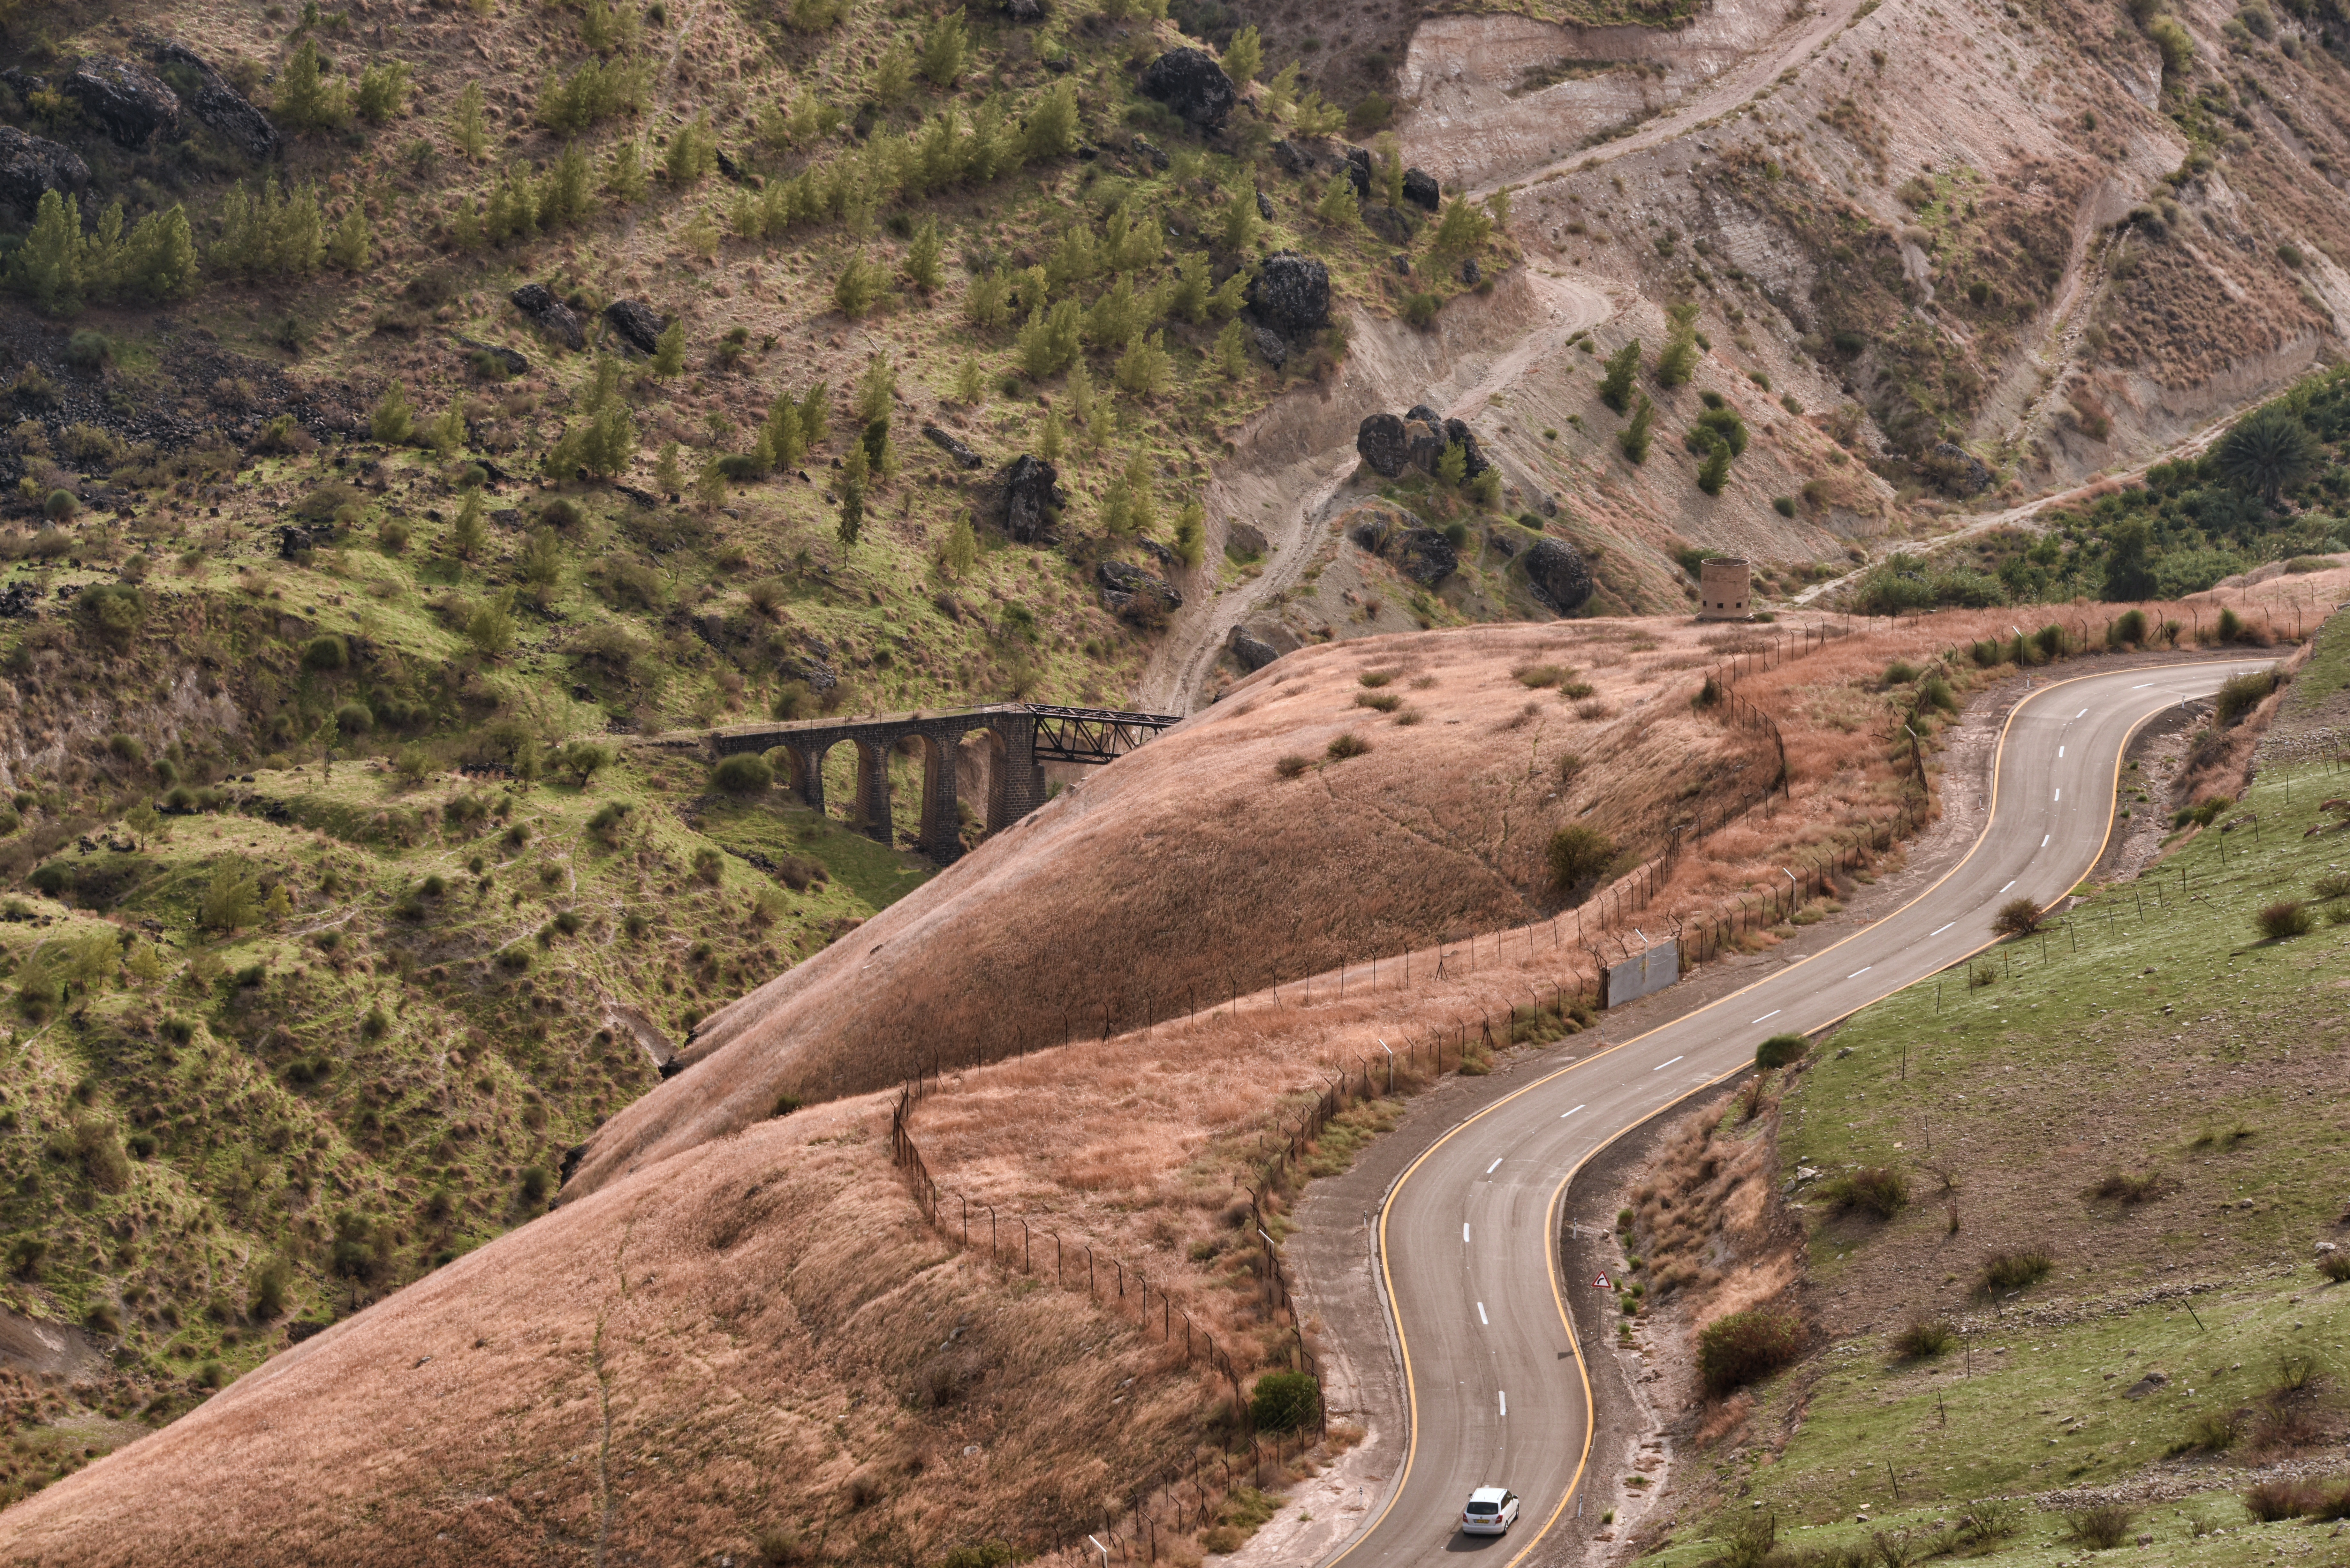
landscape, mountain, road, trail, bridge, car, desert, valley, soil, canyon, reservoir, geology, infrastructure, badlands, plateau, ecosystem, israel, wadi, hilly, aerial photography, mountain pass, geological phenomenon